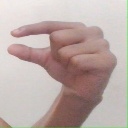
अक्षर: ग